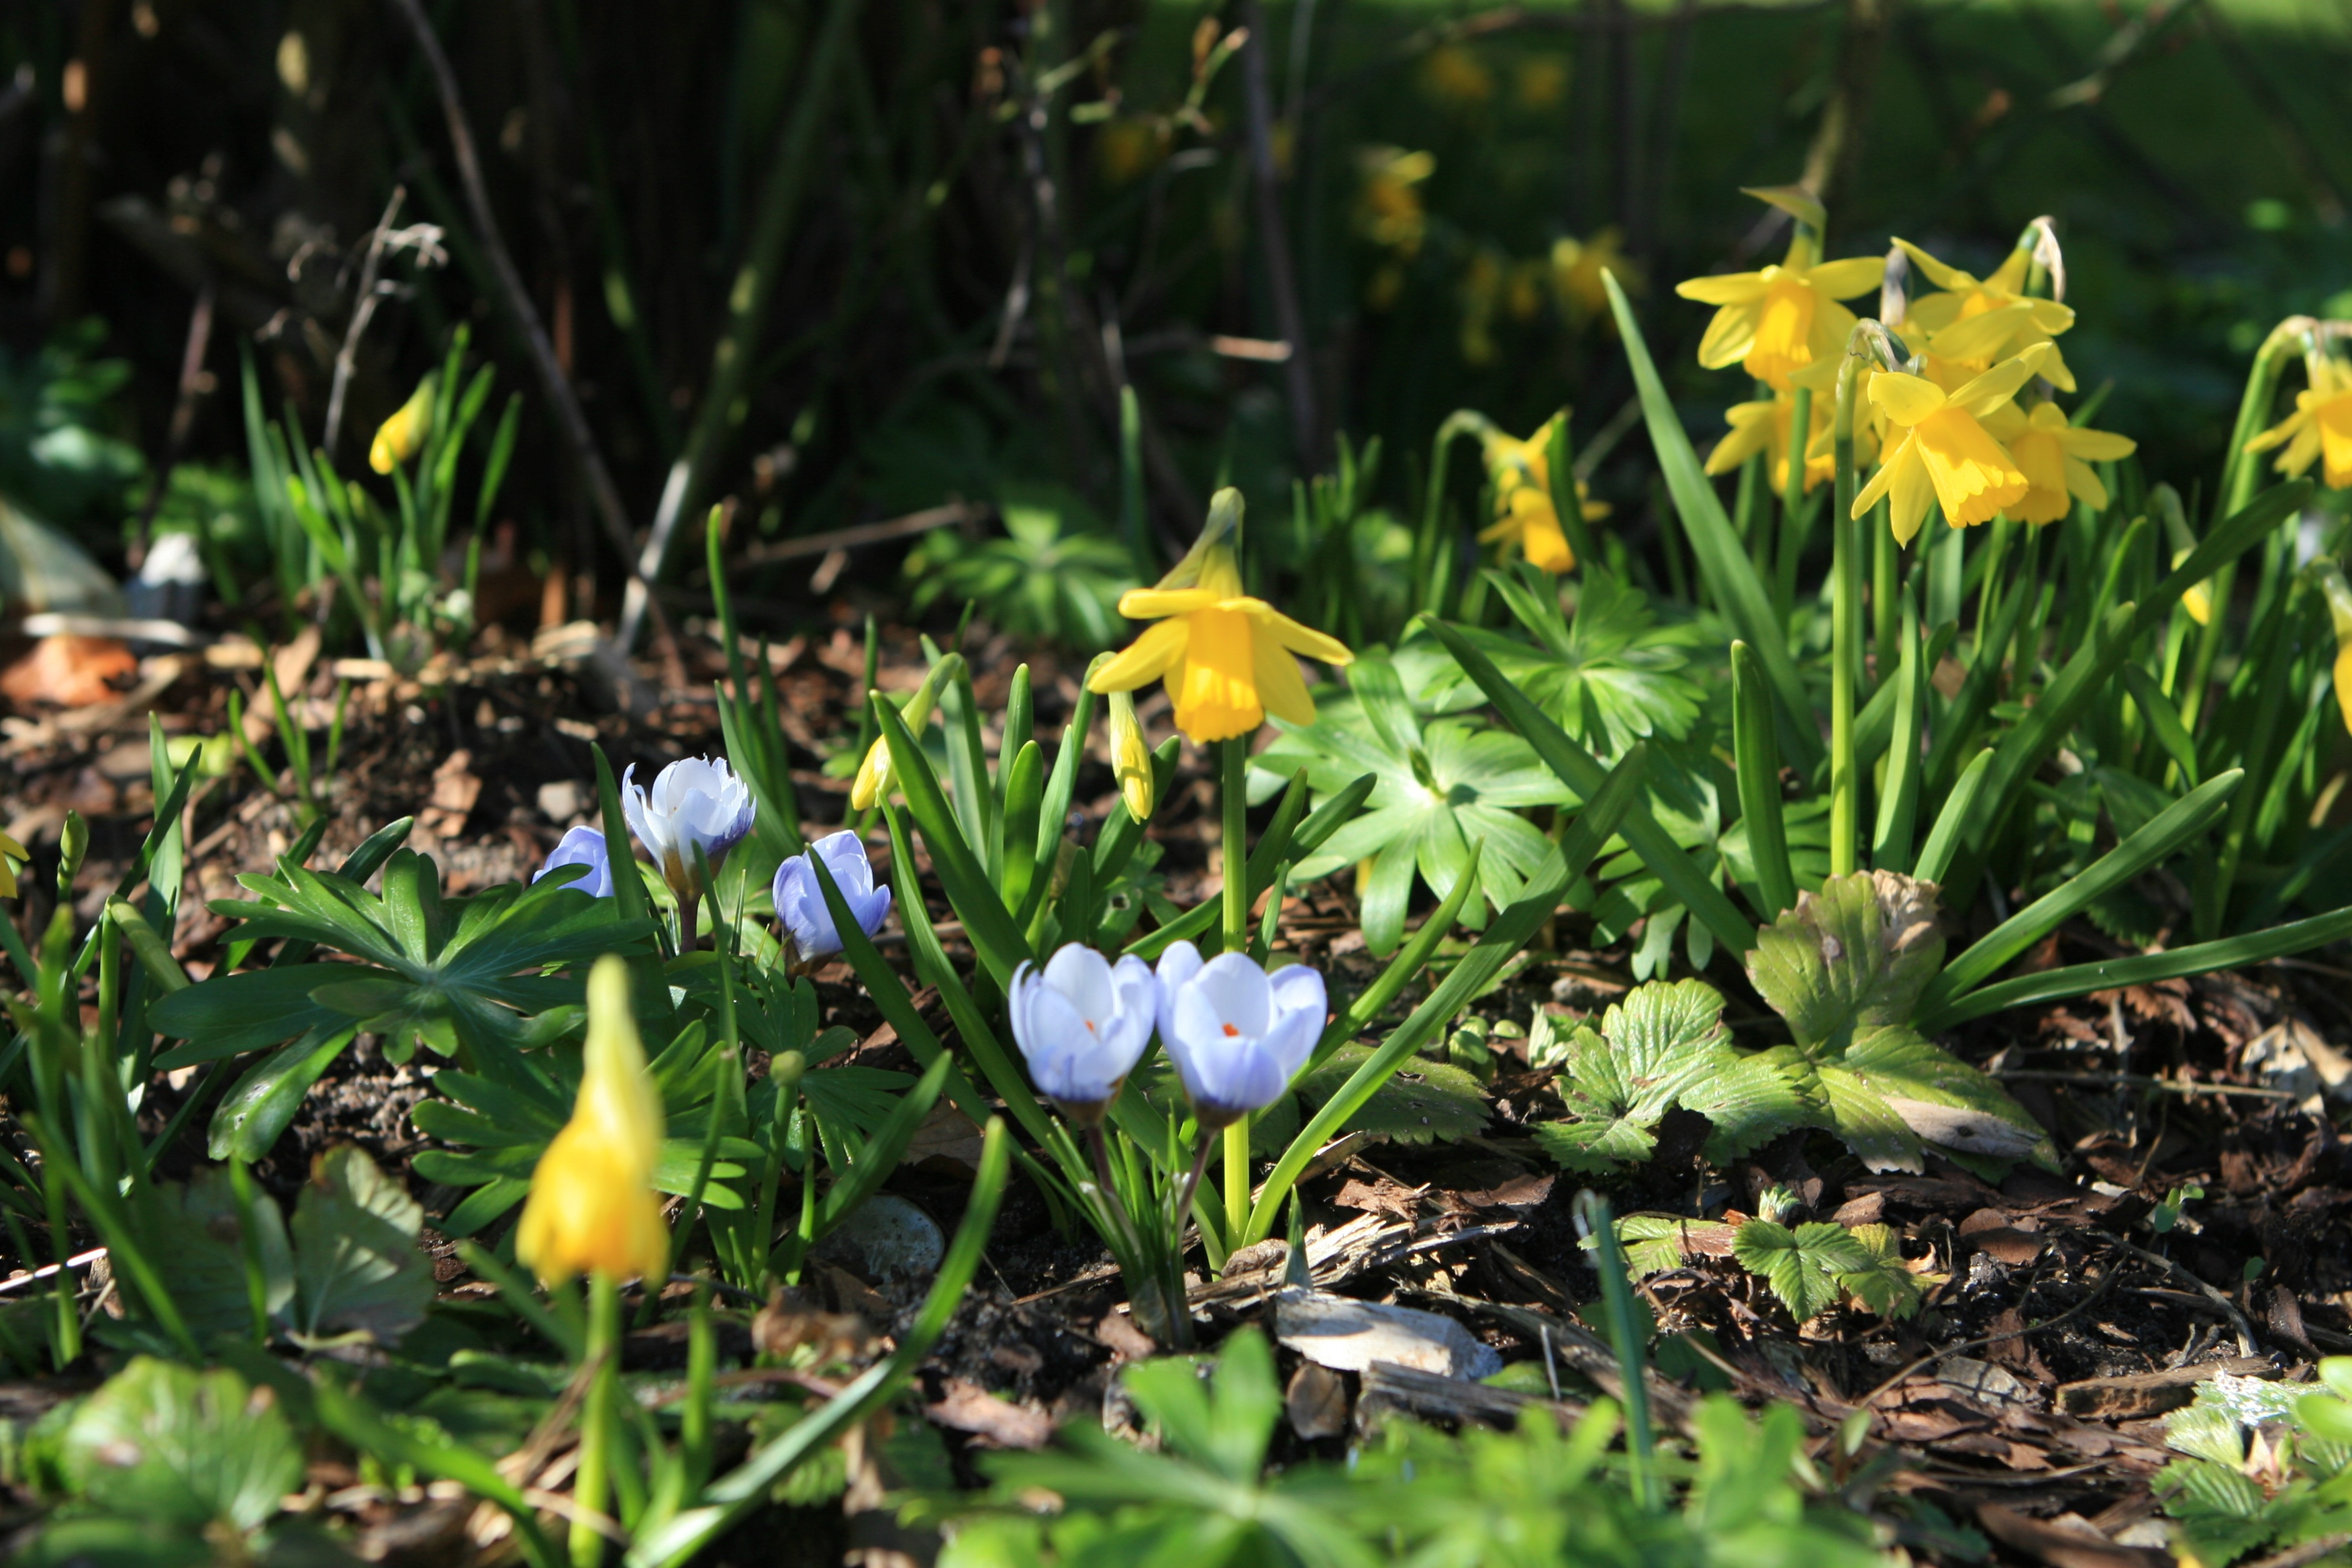
grass, plant, lawn, meadow, flower, spring, botany, garden, flora, wildflower, flowers, dandelions, crocus, flowering plant, land plant, iris family, fawn lily